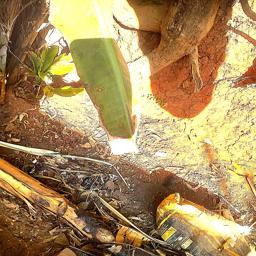
Label: MALBHOG LEAF